The Jerusalem International Writers Festival

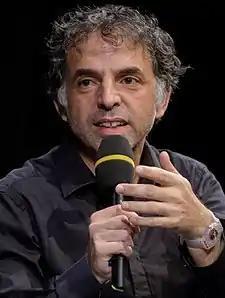
Etgar Keret

Featuring Writers: Shimon Adaf (IL), Lea Aini (IL), Eli Amir (IL), Yair Assulin (IL), Nir Baram (IL), Lukas Barfuss (SZ), Hanoch Bartov( IL), Haim Be'er (IL), Aimee Bender (US), Sami Berdugo (IL), Sarah Blau (IL), Yochi Brandes (IL), Orly Castel-Bloom (IL), Tracy Chevalier (UK), Solveig Eggerz (IS\US), Alona Frankel (IL), David Grossman (IL), Arnon Grunberg (NL), Amir Gutfreund (IL), Aleksandar Hemon (US\BA), Alon Hilu (IL), Sayed Kashua (IL), Etgar Keret (IL), Herman Koch (NL), Laszlo Krasznahorkai (HU), Haggay Linik (IL), Dory Manor (IL), Ronit Matalon (IL), Lorenza Mazzetti (IT), Dror Mishani (IL), Yael Neeman (IL), Eshkol Nevo (IL), Amos Oz (IL), Claudia Pineiro (AR), Dorit Rabinyan (IL), Tom Rob Smith (UK), Moshe Sakal (IL), Boualem Sansal (DZ), Meir Shalev (IL), Zeruya Shalev (IL), Gary Shteyngart (US), Einat Yakir (IL), Abraham B. Yehoshua (IL).